Oreti Beach

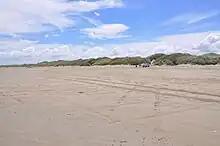
Oreti Beach

Oreti Beach is the central bay of three lying on the Foveaux Strait coast of Southland, New Zealand, the others being Te Waewae Bay and Toetoes Bay. Twenty-six kilometres in length, the bay lies between the town of Riverton and the outflow of the Aparima River in the northwest, and the estuary of the Ōreti River in the southeast.